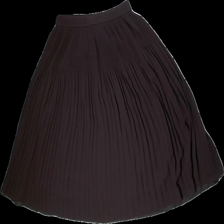
View: back
Type: Skirt
Category: Ladies
Brand: H&M
Colors: Purple
Material: 100% Polyester
Cut: Loose
Size: 38
Season: All
Stains: Major
Price range: 50-100
Recommended usage: Reuse